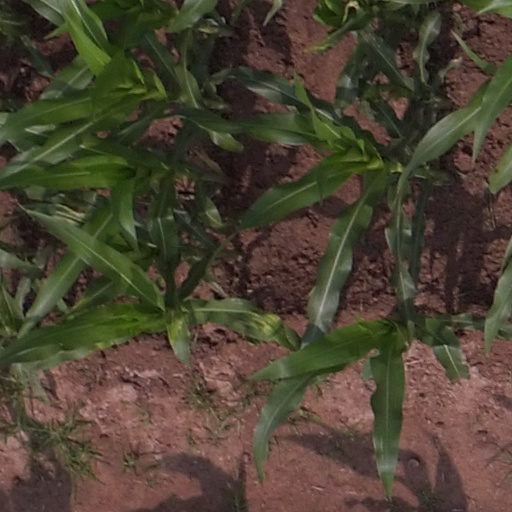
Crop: maize; corn